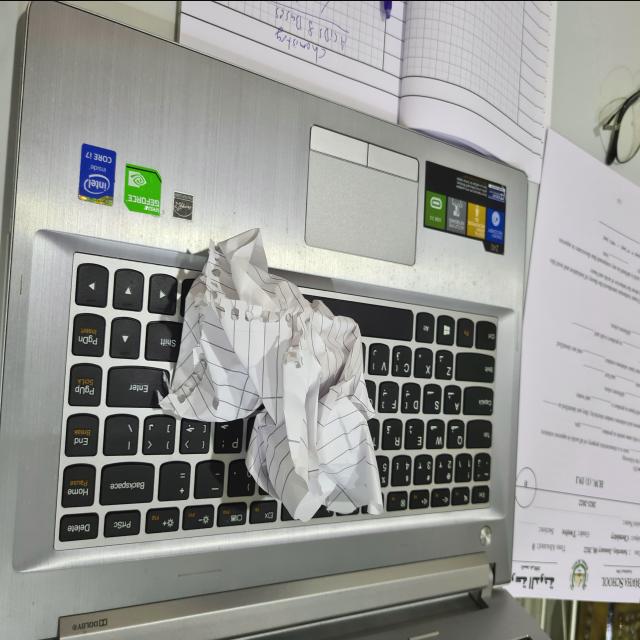
Label: tissues